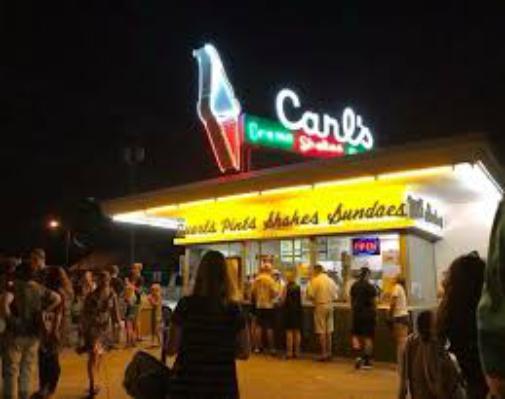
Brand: Carl's Ice Cream
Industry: Food